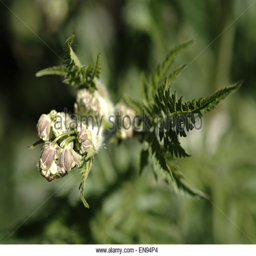
photograph of a young plant about to open